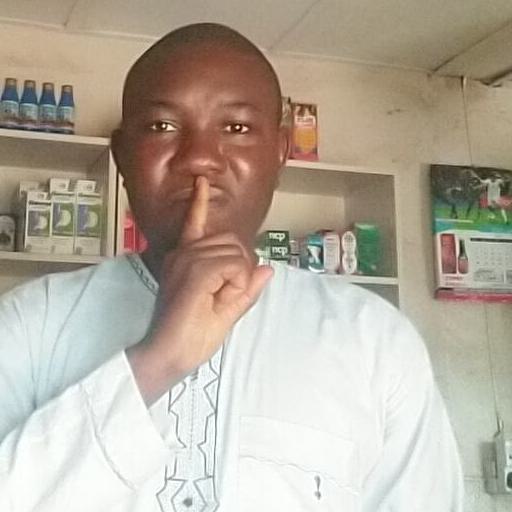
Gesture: mute